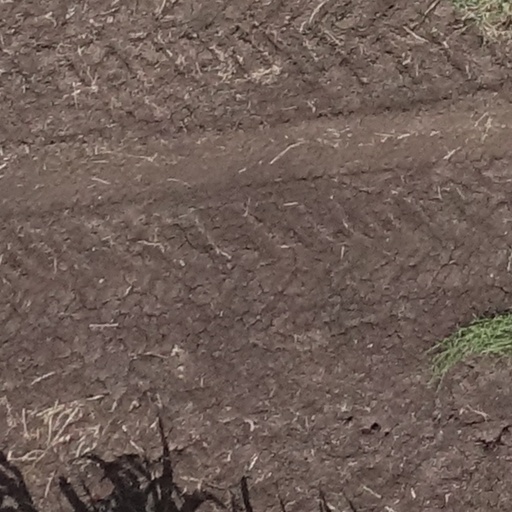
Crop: sorghum